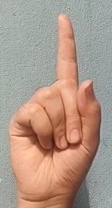
ASL sign: 1